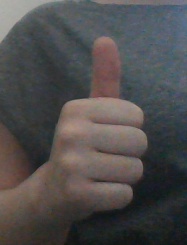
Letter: aleff